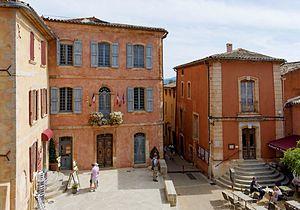
Place du village de Roussillon (Vaucluse)
Roussillon est une commune française située dans le département de Vaucluse en région Provence-Alpes-Côte d'Azur. Ses habitants sont appelés les Roussillonnais.
L'industrie de l'ocre en pays d'Apt a été favorisée par des énormes dépôts de sables ocreux qui couvrent un secteur comprenant Gignac, Rustrel, Villars, Gargas et Roussillon. L'ocre est une roche ferrique composée d'argile pure colorée par un hydroxyde de fer : l'hématite pour l'ocre rouge, la limonite pour la brune et goethite pour la jaune. Du pouvoir colorant de l'ocre connu dès la protohistoire, il y eut ensuite passage à l'exploitation du fer pour arriver à la fin du XVIIIᵉ siècle à l'extraction industrielle des colorants ocreux.